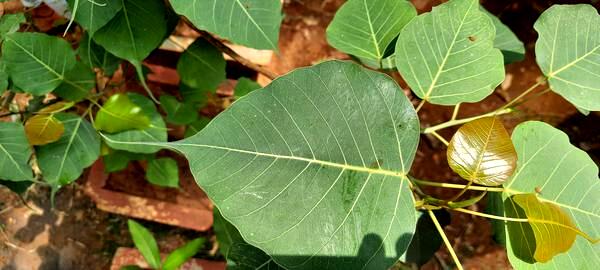
Plant: Arali